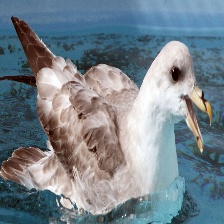
Species: NORTHERN FULMAR
Scientific name: FULMARUS GLACIALIS